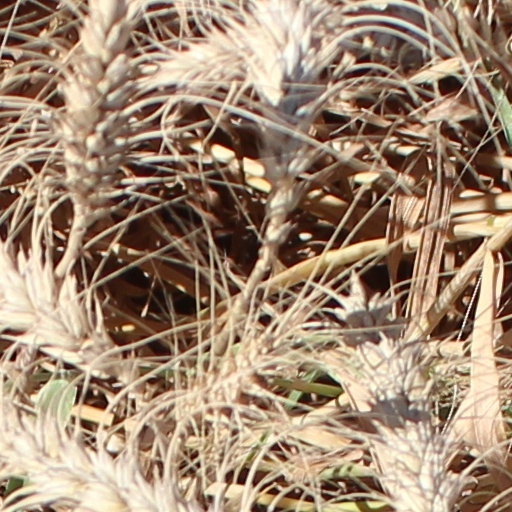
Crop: wheat